Georgette Chen

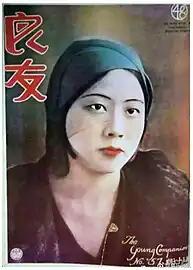
Portrait of Chen from "The Young Companion", 1931

Georgette Liying Chendana Chen (born Chang Li Ying; 23 October 1906 – 15 March 1993), commonly known as Georgette Chen, was a Singaporean painter of the School of Paris and one of the pioneers of modern Singaporean art as well as the Nanyang style of art in the region.